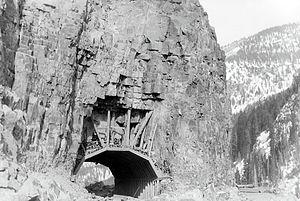
Golden Gate Tunnel, maintenant abandonné et partiellement effondré, Parc national de Yellowstone, Wyoming, Etats-Unis